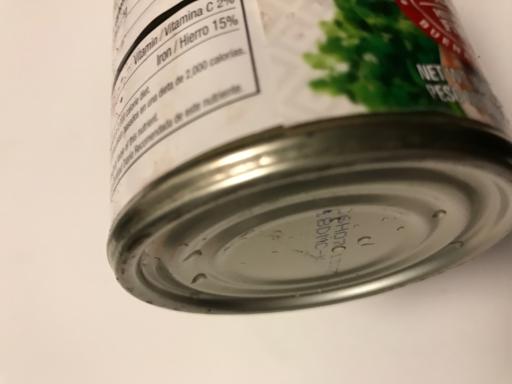
Label: metal